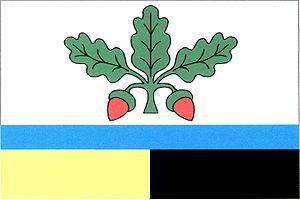
Dubnice est une commune du district et de la région de Liberec, en République tchèque. Sa population s'élevait à 649 habitants en 2018.